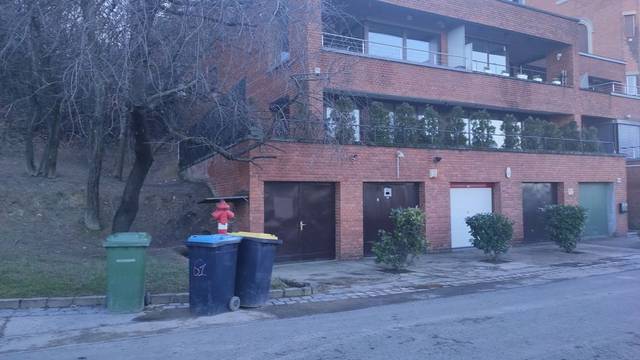
Region: Hungary
Coordinates: 47.489, 19.044